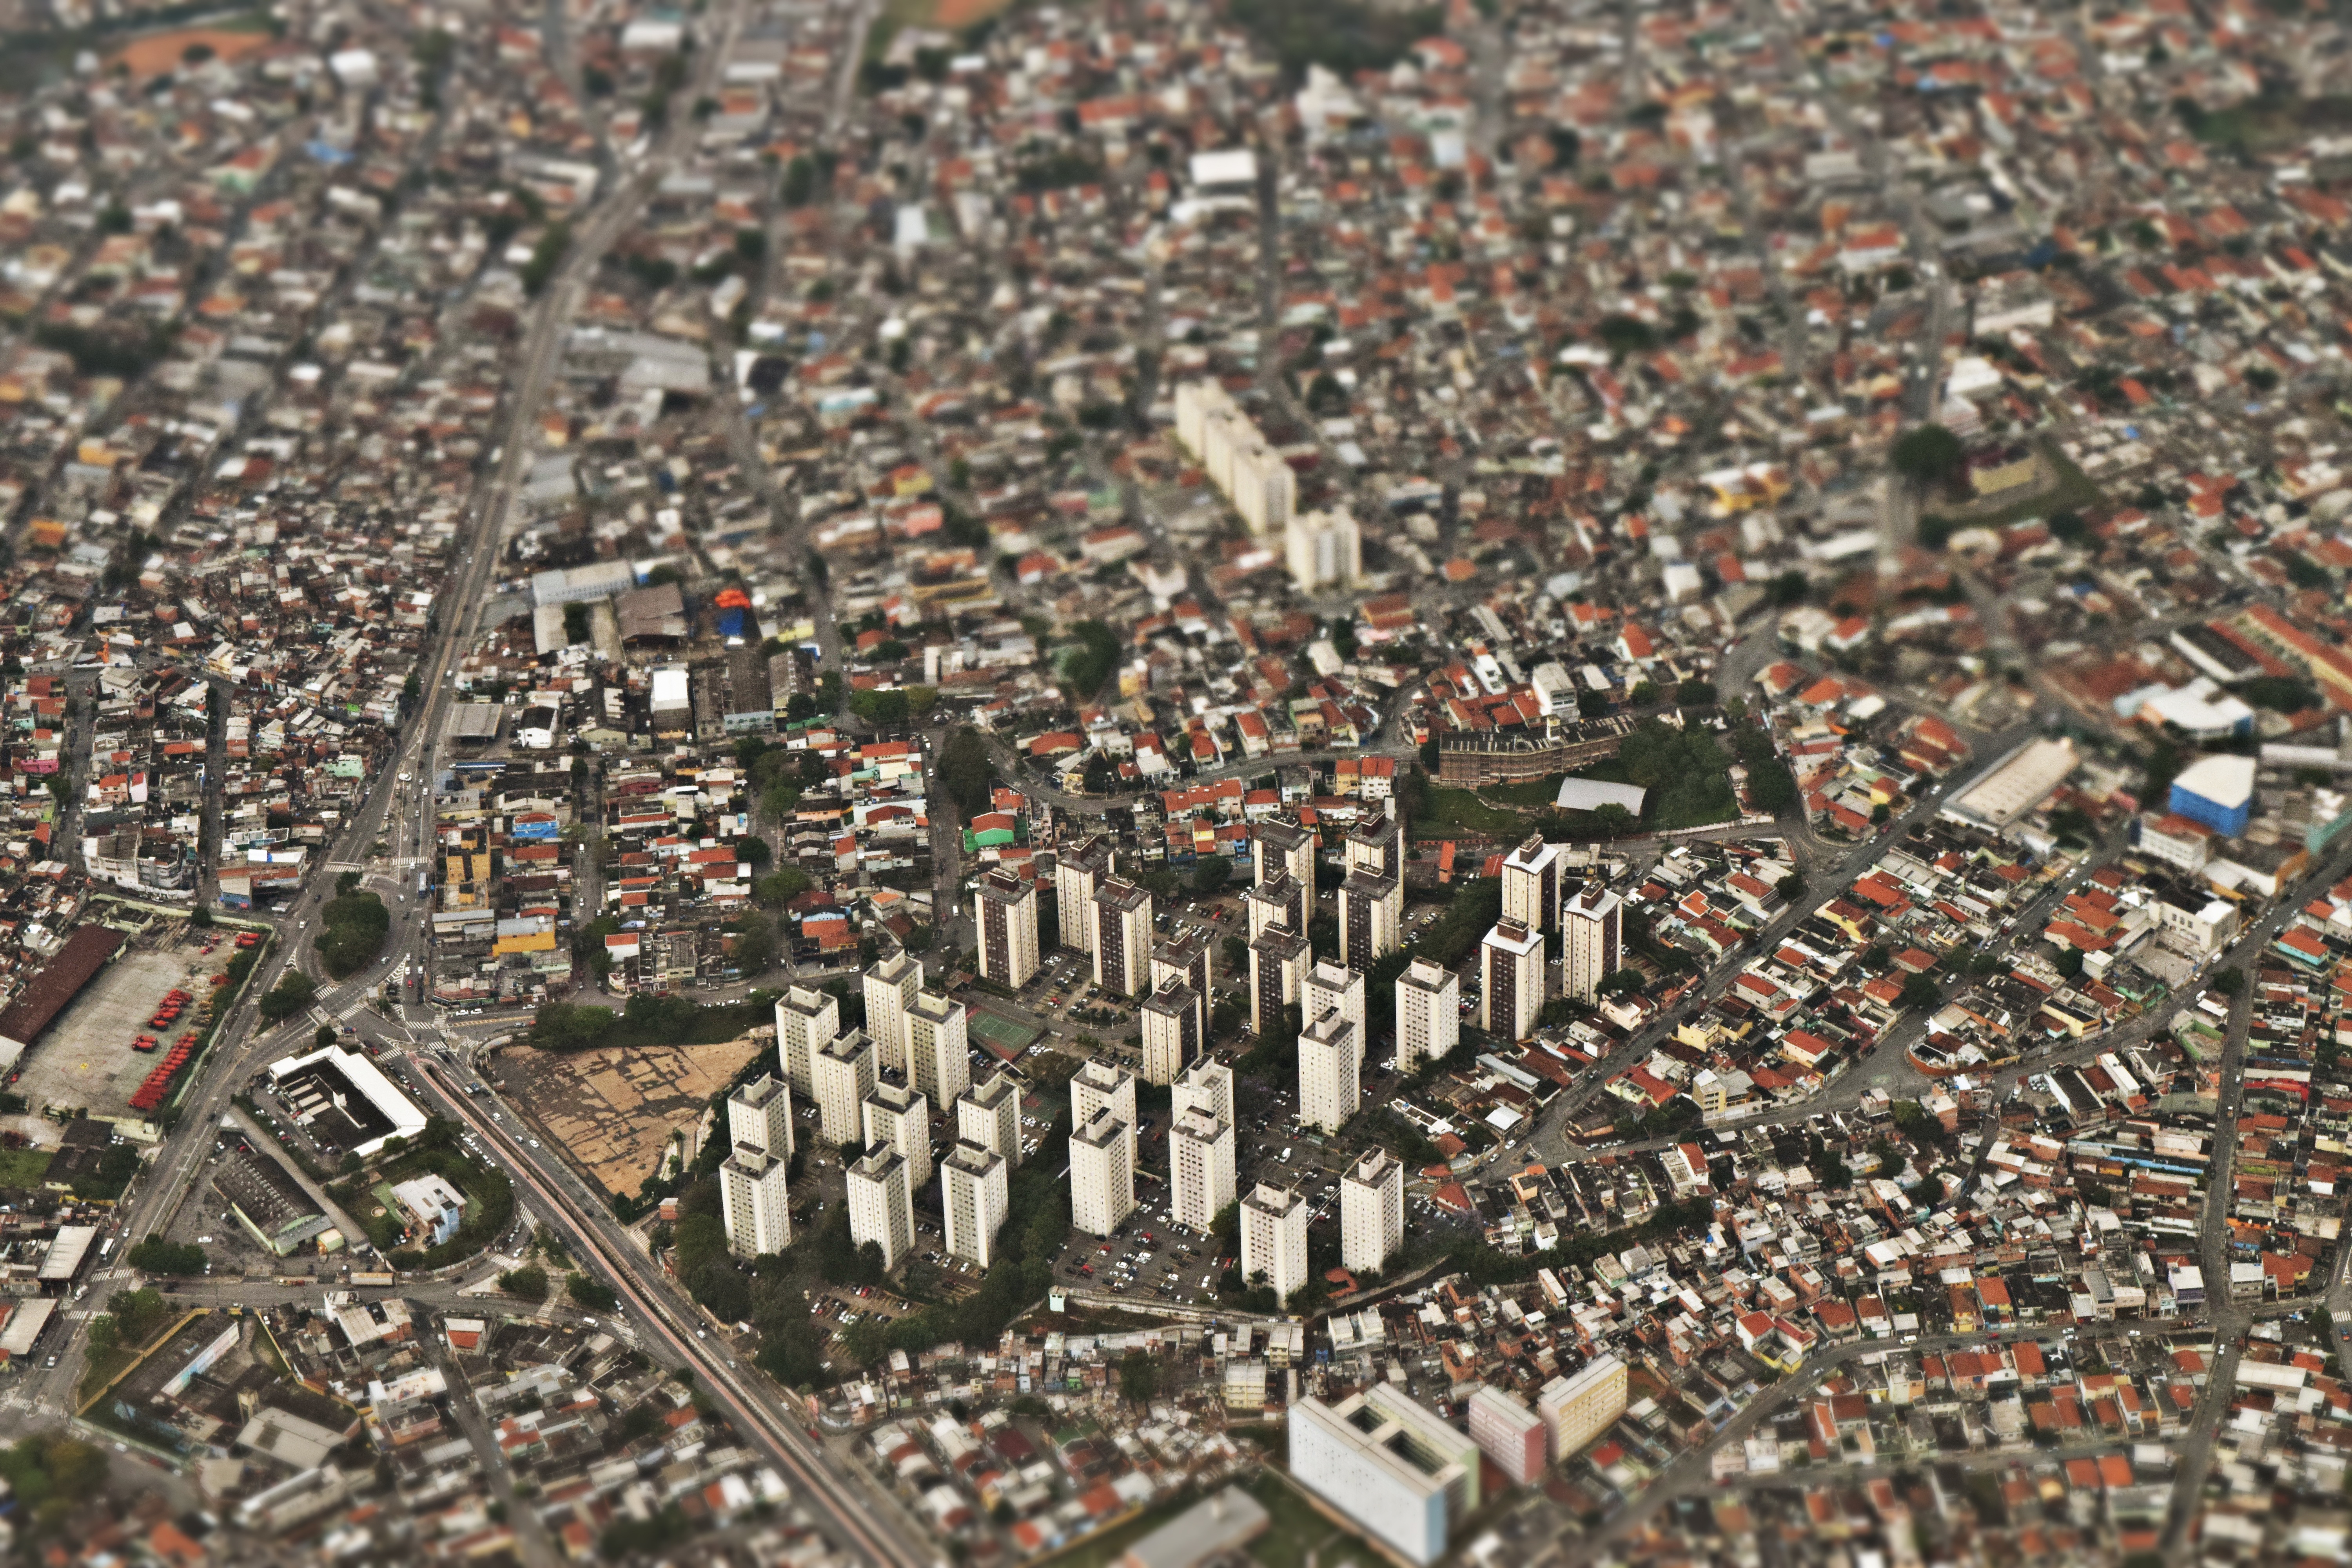
city, crowd, cityscape, suburb, stadium, metropolis, aerial photography, urban area, residential area, human settlement, traffic congestion